S. P. Balasubrahmanyam

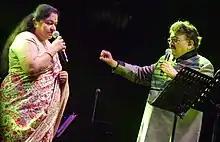
Balasubrahmanyam and K. S. Chitra performing at "Celebrating 50 years of musical journey of S. P. Balasubrahmanyam" on 9 December 2016 at Duty Free Tennis Stadium, Dubai

In the 1990s, he worked with composers such as Vidyasagar, M. M. Keeravani, Hamsalekha, S. A. Rajkumar and Deva among others, but his association with A. R. Rahman turned out be a major success.